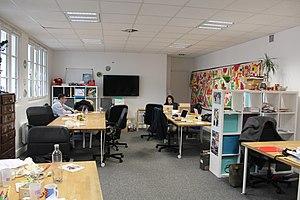
Bureau de l'association Singa au premier étage de Kiwanda